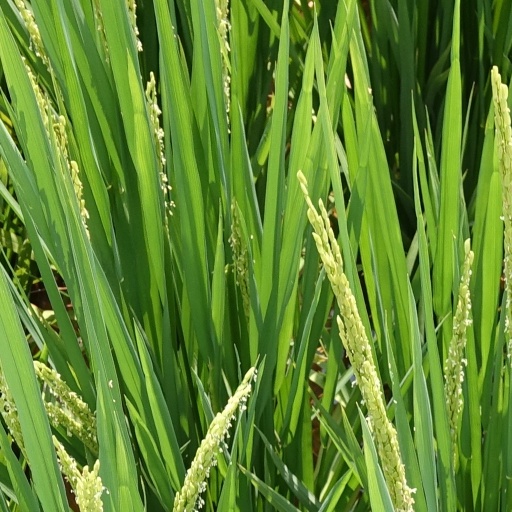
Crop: rice